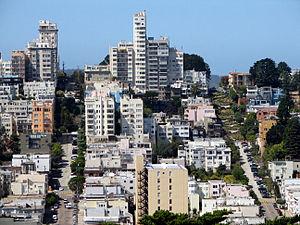
Russian Hill, vu de Telegraph Hill, San Francisco, Californie, États-Unis